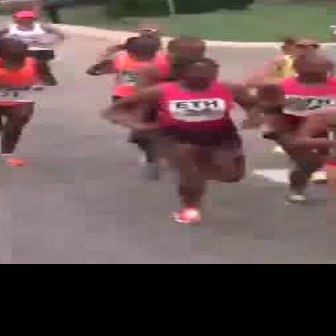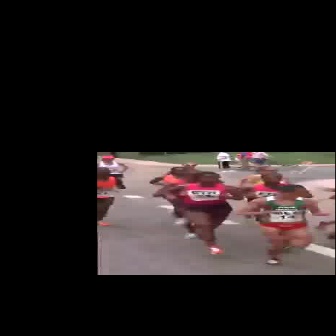
  Please identify the target specified by the bounding box [96,56,264,224] in the first image and locate it in the second image. Return the coordinates in [x_min,y_min,x_max,y_max] format.
Answer: [159,170,243,254]